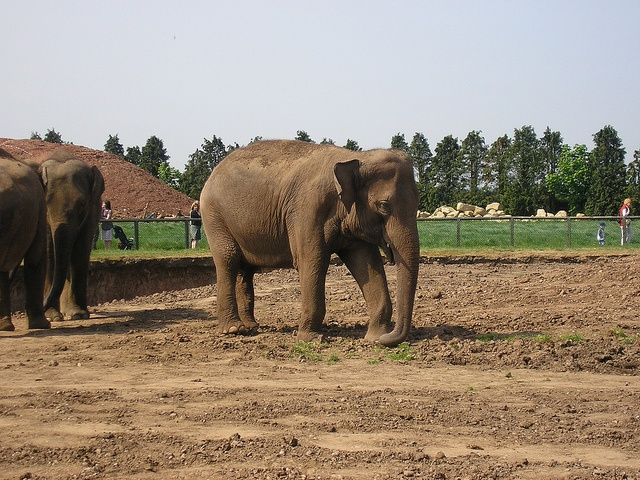
an elephant walking away from two other elephants
a couple of elephants walk through an open area
Elephants standing in dirt area of enclosure with onlookers.
Three elephants standing around in a zoo in the dirt
some elephants dirt a small hill grass and some trees